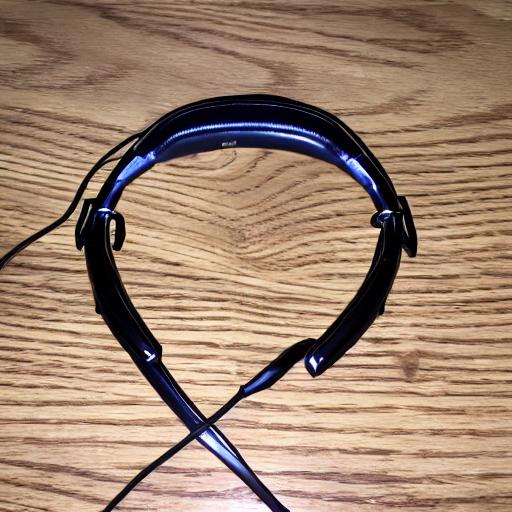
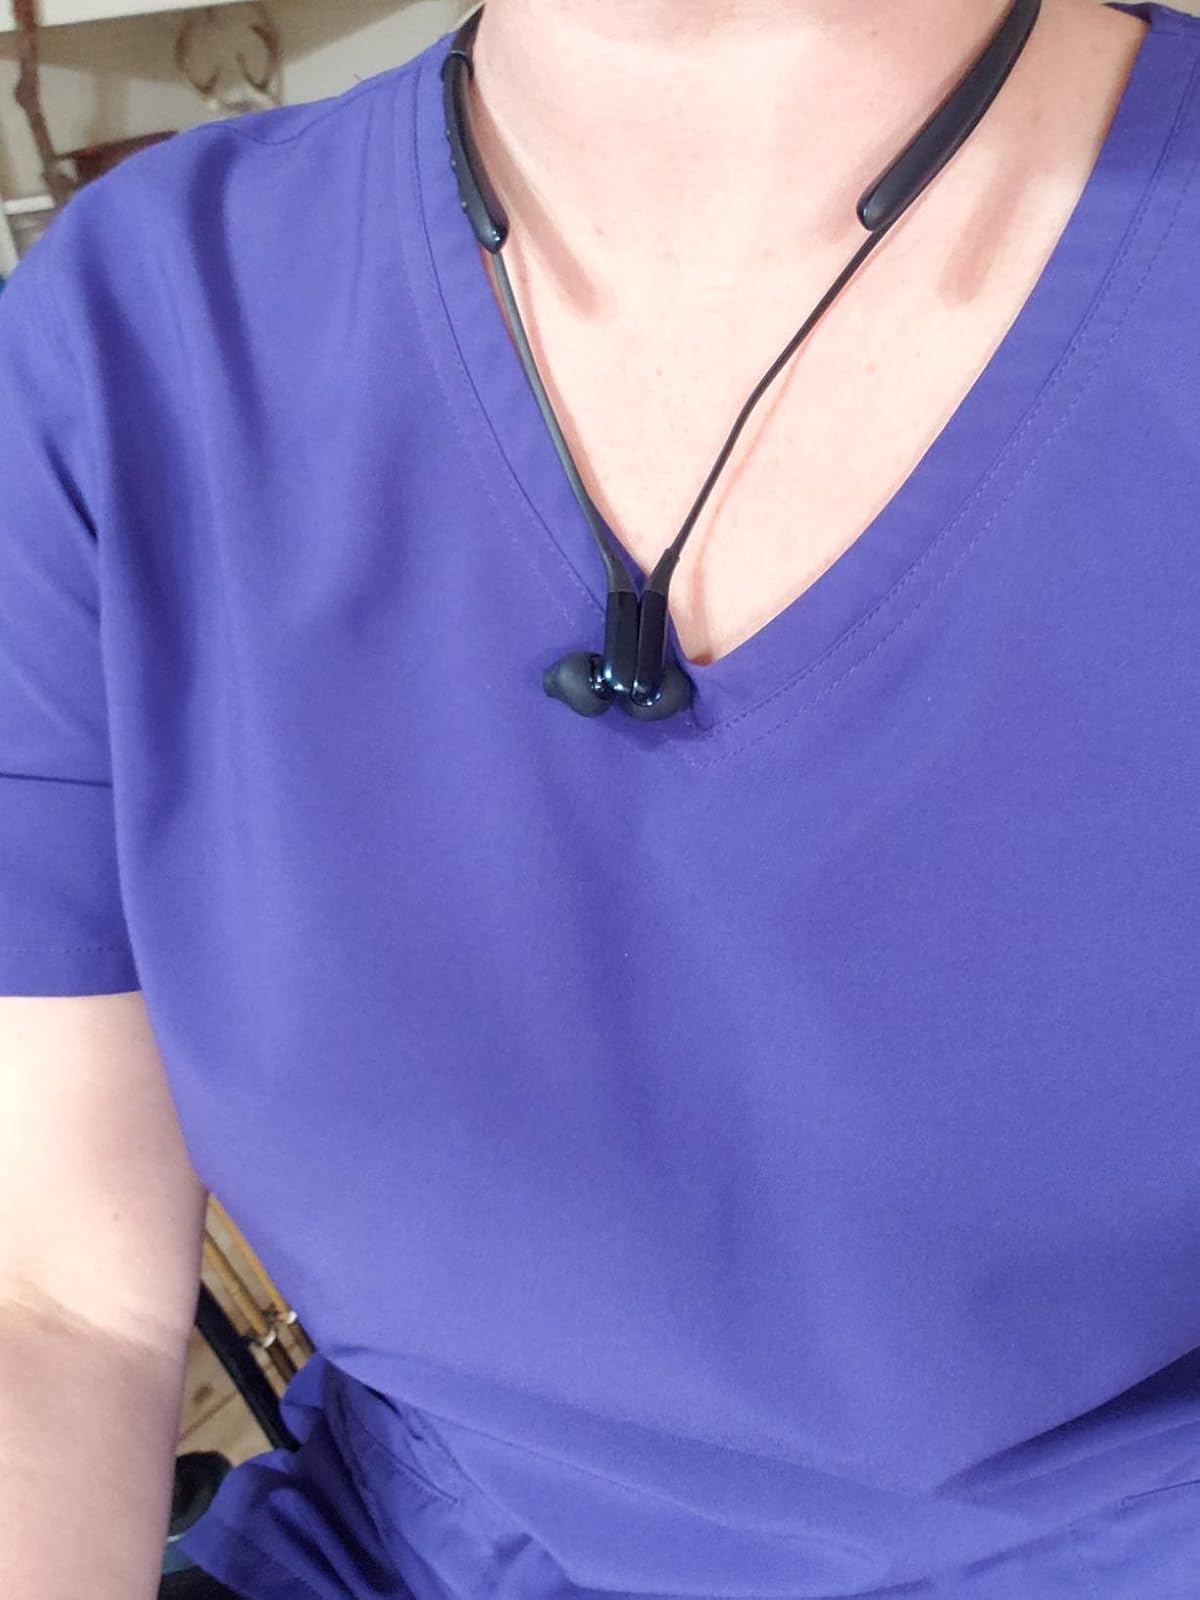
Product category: headphones
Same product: no